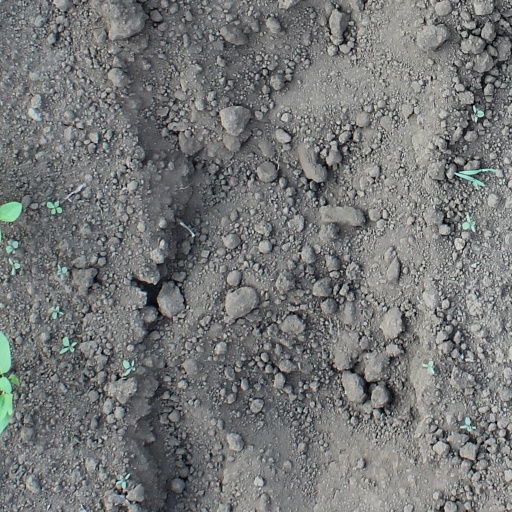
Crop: soybean